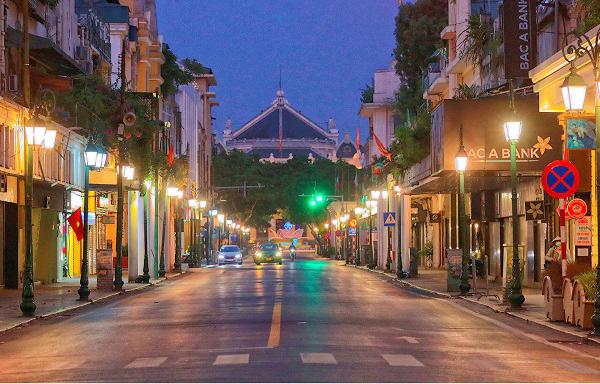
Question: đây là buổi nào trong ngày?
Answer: đây là buổi tối